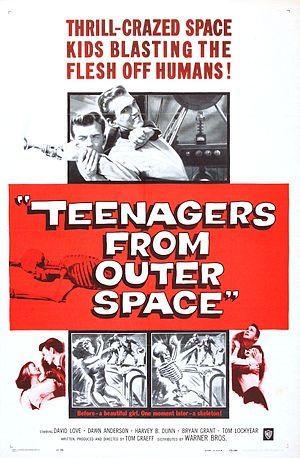
Teenagers from Outer Space est un film de science-fiction américain réalisé par Tom Graeff, sorti en 1959.